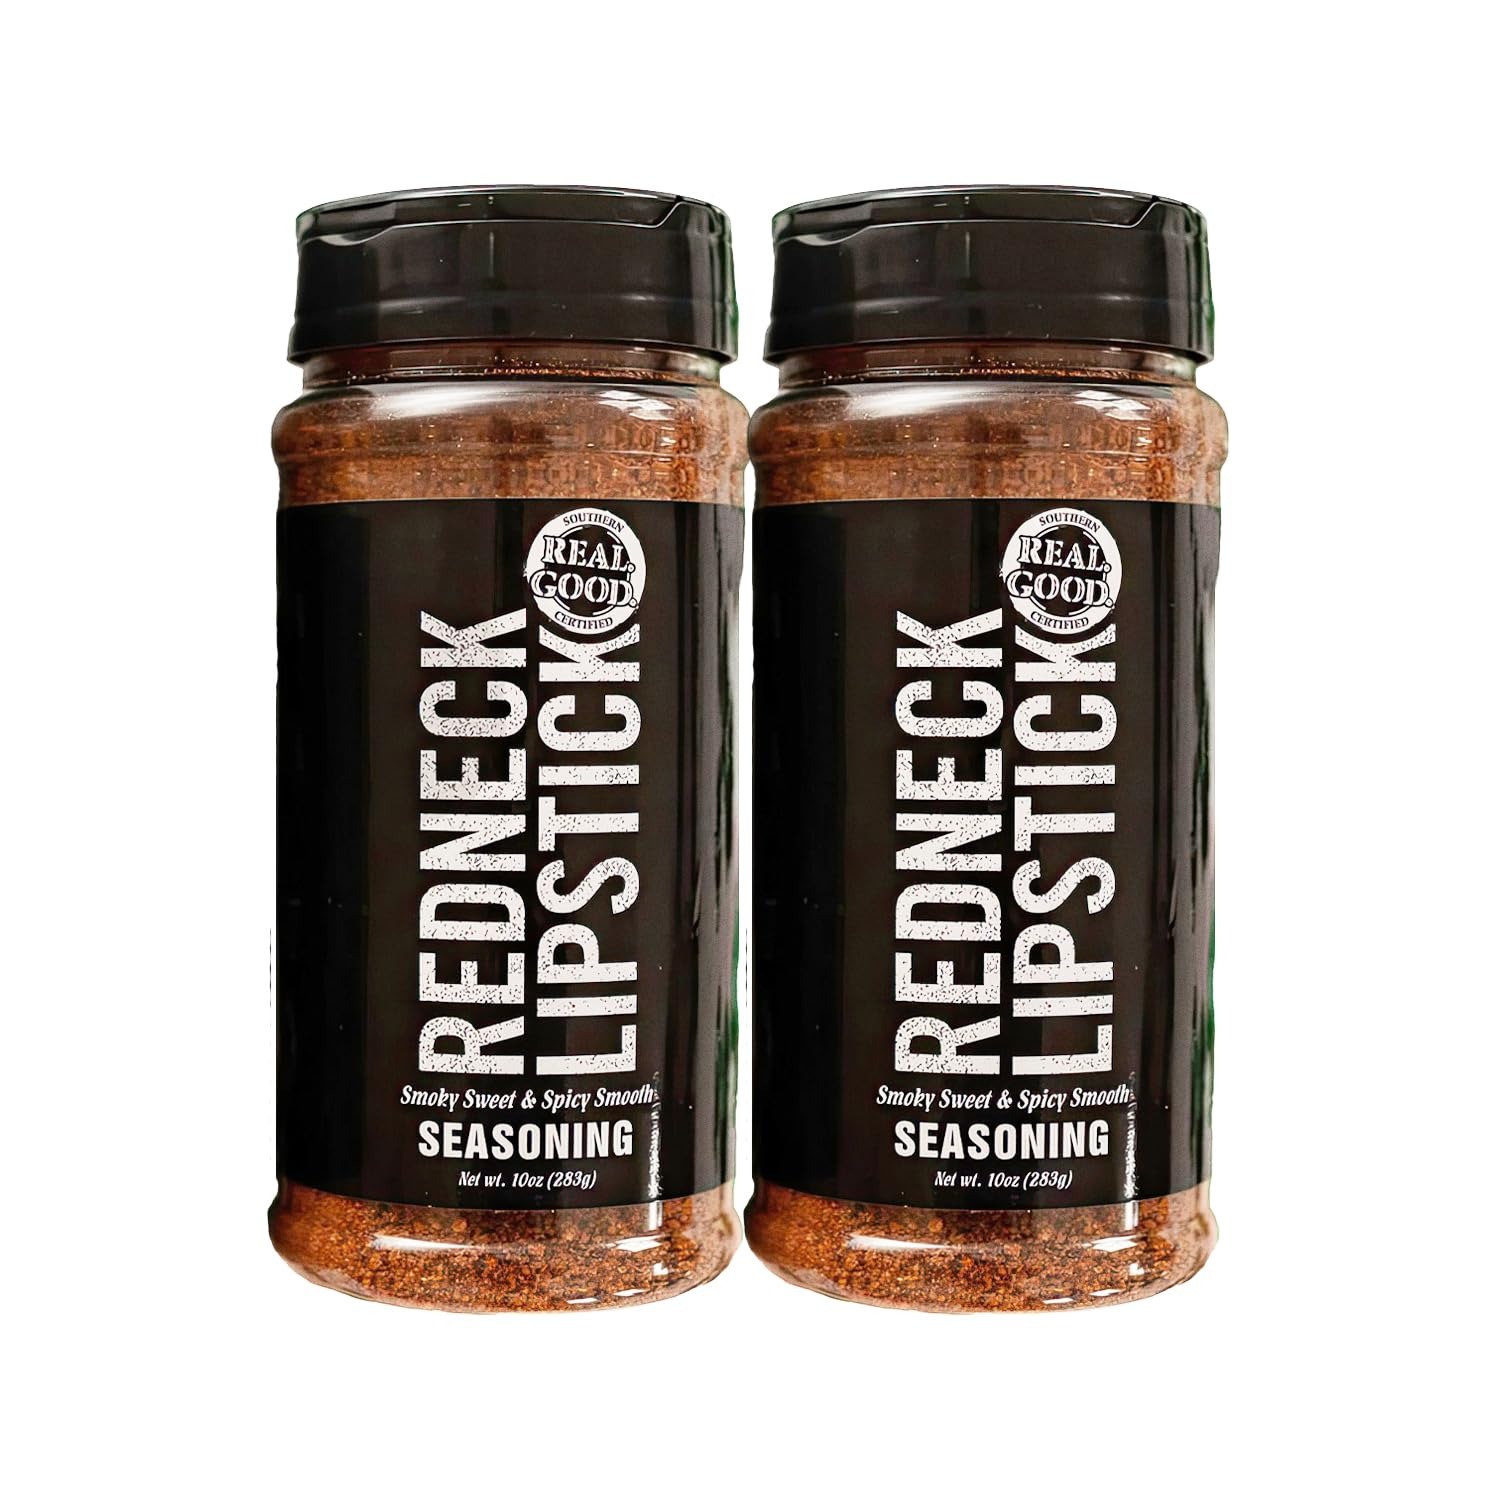
Item Name: Redneck Lipstick Seasoning, Smoky Sweet & Spicy Smooth, Blend of Perfection, Authentic Flavor, Enhances Meats, Veggies, Dips, Popcorn, 10 oz (1 Pack)
Bullet Point 1: 🍳 SEASONING SUCCESS - Elevate every dish with Redneck Lipstick's Seasoning - a versatile, Smoky Sweet & Spicy Smooth blend that enhances meats, veggies, dips, popcorn, and more, making anything you sprinkle it on taste irresistibly delicious!
Bullet Point 2: 🎉 FLAVOR FUSION AT ITS FINEST - Indulge in the harmony of smoky, sweet, and spicy notes with Redneck Lipstick's Smoky Sweet & Spicy Smooth Seasoning. Carefully crafted, this 1-pack of seasoning blend elevates your dishes with a perfect balance of flavors, adding depth and excitement to every bite.
Bullet Point 3: 🔥 AUTHENTIC AMERICAN FLAVORS - Dive into the world of Redneck Lipstick, where down-home cooking meets authentic American taste! Crafted in the USA, our range of barbecue sauces and seasonings embodies the essence of traditional BBQ. Whether it's sweet, smoky, or spicy, our unique flavors guarantee each dish is a flavorful journey that pays homage to the rich tradition of BBQ.
Bullet Point 4: 🌟 UNMATCHED QUALITY & RELIABILITY - Elevate your BBQ experience with Redneck Lipstick's commitment to quality and reliability. Our sauces and seasonings are crafted with care, ensuring a consistent and reliable flavor profile that brings out the best in your dishes. Made from the finest ingredients, Redneck Lipstick is the go-to choice for BBQ enthusiasts who demand nothing but the best.
Bullet Point 5: 🌶️ ONE OF A KIND - Redneck Lipstick isn't just a brand; it's a culinary adventure! Explore a range of Made in the USA flavors that perfectly complement your BBQ creations. From the zesty Redneck Lipstick Seasoning to the rich and flavorful Original Sauce, our products are the essential companions for every BBQ enthusiast's kitchen.
Product Description: Embark on a culinary adventure with Redneck Lipstick, a brand that is truly One of a Kind. We go beyond being just a brand; we are a culinary journey, offering a unique range of Made in the USA flavors that perfectly complement your BBQ creations. From the zesty Redneck Lipstick Seasoning to the rich and flavorful Original Sauce, our products are more than just condiments – they are essential companions for every BBQ enthusiast's kitchen. Redneck Lipstick stands out as a beacon of authenticity, crafting flavors that capture the essence of American taste. The zesty Redneck Lipstick Seasoning is a testament to our commitment to delivering a burst of flavors that enhance your culinary experience. Paired with the rich and flavorful Original Sauce, these products become indispensable elements in elevating your BBQ creations to new heights. As you embark on your culinary journey, Redneck Lipstick becomes the go-to choice for those who seek quality and authenticity. Our Made in the USA flavors are crafted with care and precision to ensure that each product surpasses expectations. Whether you're adding a kick with the zesty seasoning or indulging in the richness of the Original Sauce, Redneck Lipstick products are designed to enhance the flavors of every BBQ dish. So, if you're looking for more than just sauces and seasonings, if you're craving a culinary adventure that goes beyond the ordinary, choose Redneck Lipstick. Our range of products is a testament to our dedication to providing essential companions for every BBQ enthusiast's kitchen. Join us on this flavorful journey, where each product is a unique expression of the American culinary tradition, making Redneck Lipstick truly One of a Kind.
Value: 10.0
Unit: Ounce

Price: 9.26